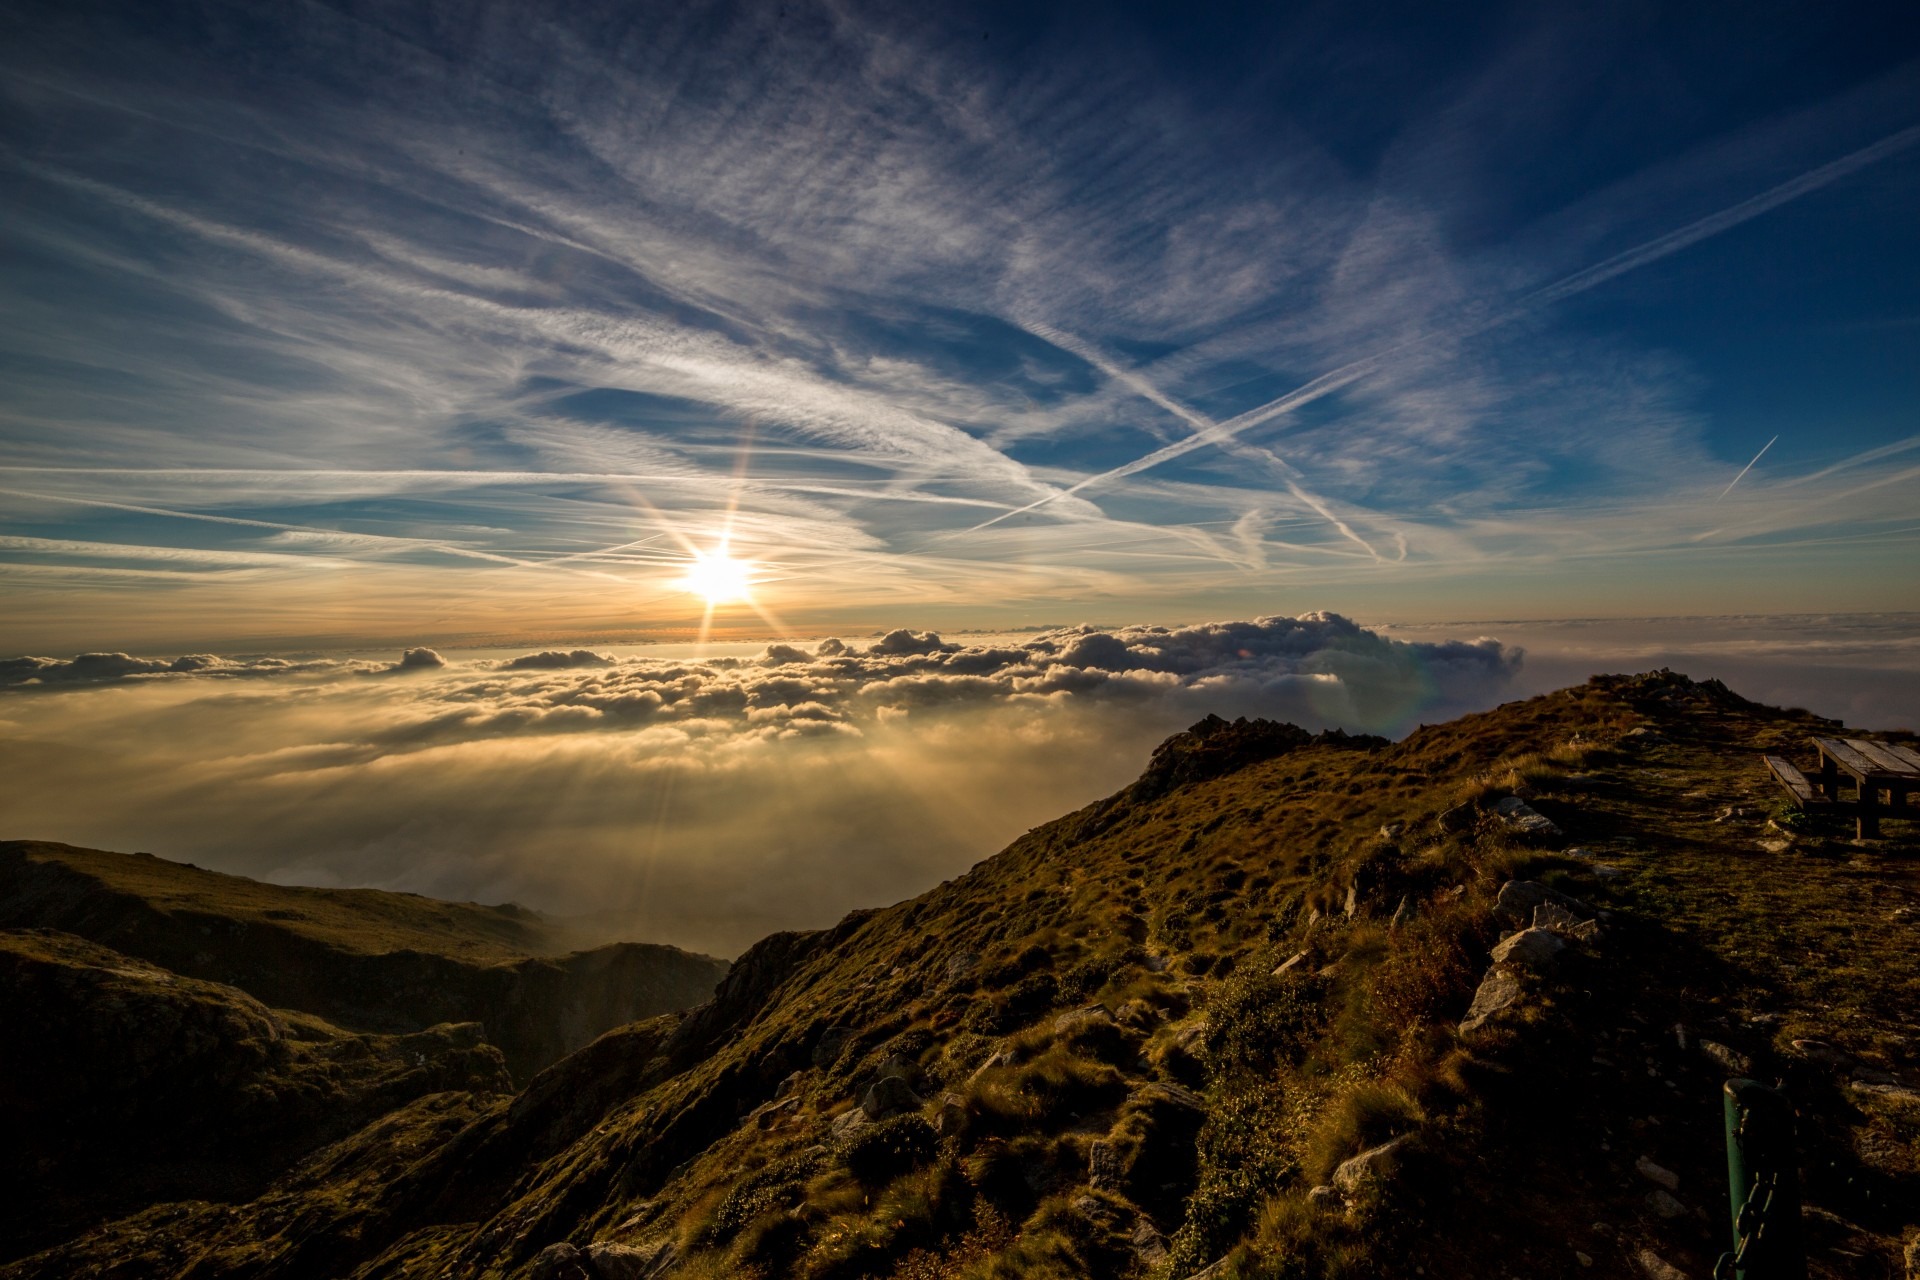
landscape, nature, horizon, mountain, light, cloud, sky, sun, sunrise, sunset, sunlight, morning, hill, dawn, atmosphere, mountain range, dusk, evening, scenic, sea of clouds, clouds, plateau, contrails, hd wallpaper, meteorological phenomenon, atmospheric phenomenon, mountainous landforms